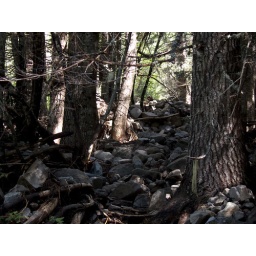
A view in the forest of the rocks deposited during the huge runoff in the spring.